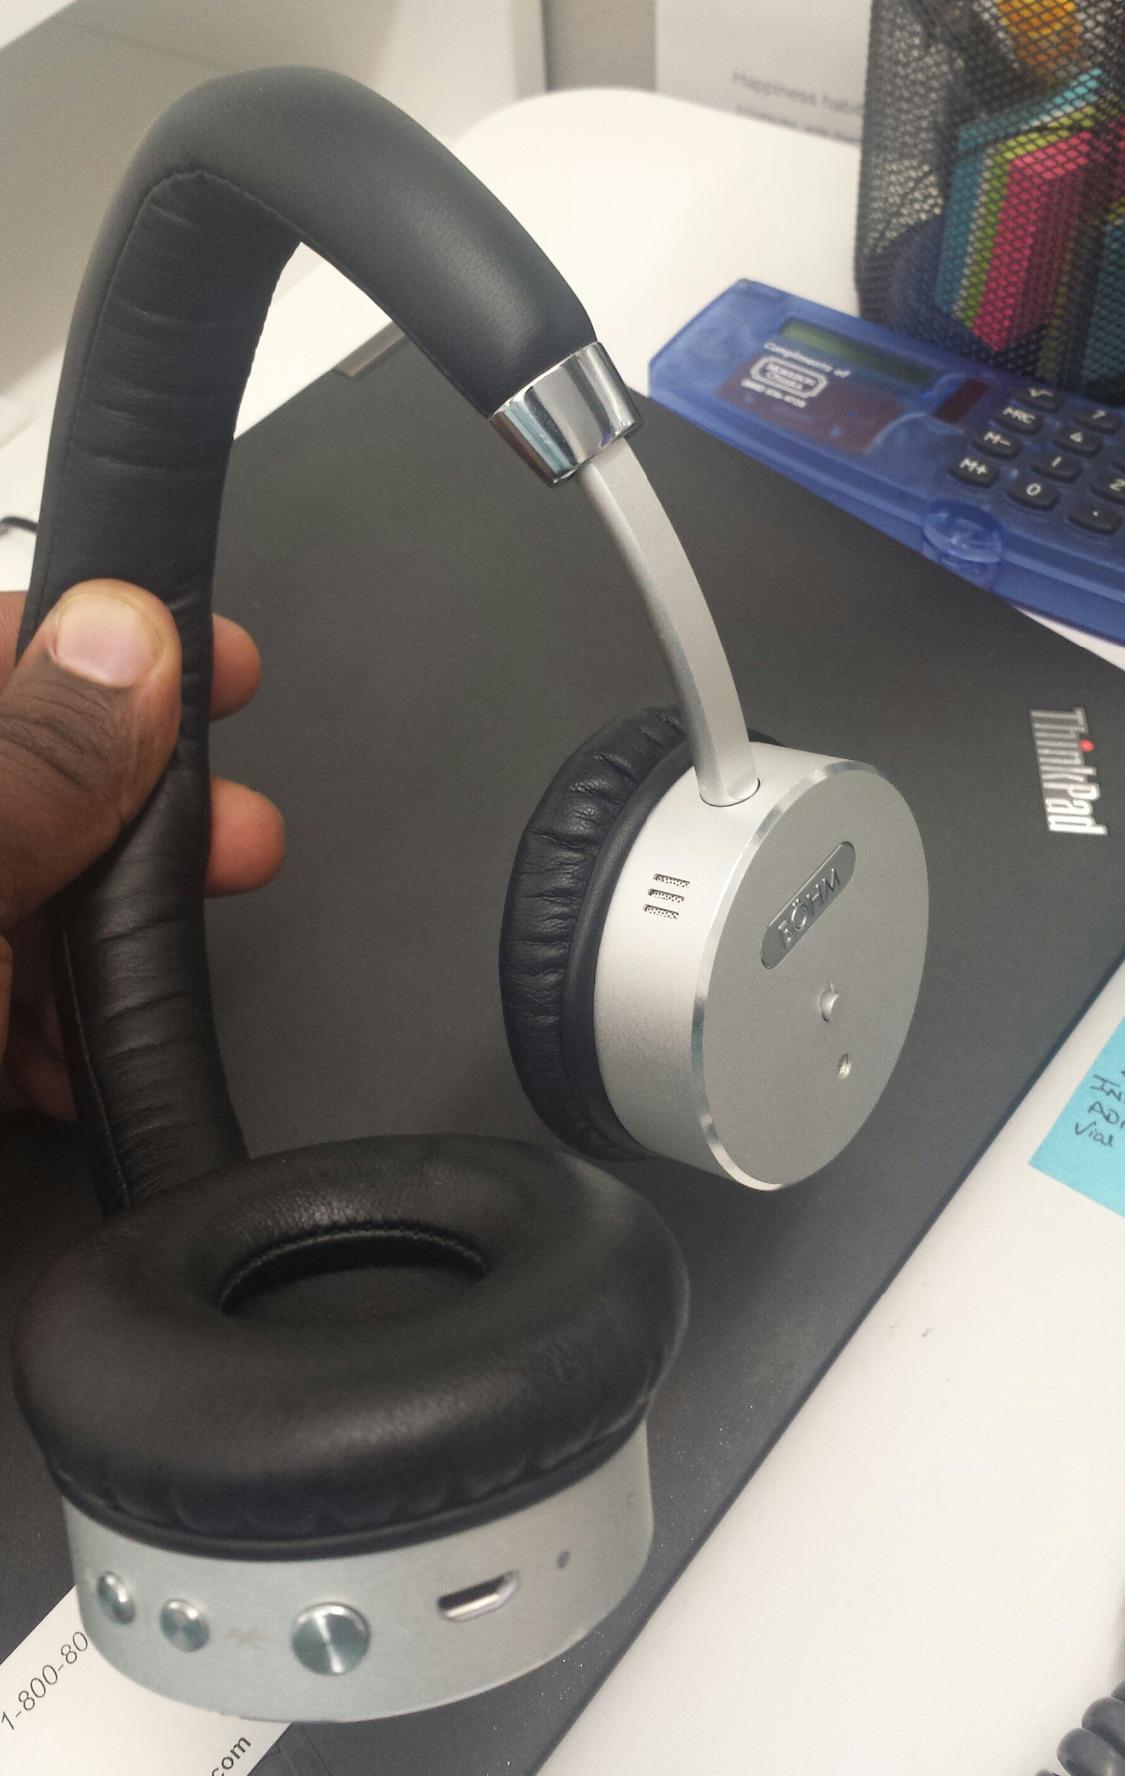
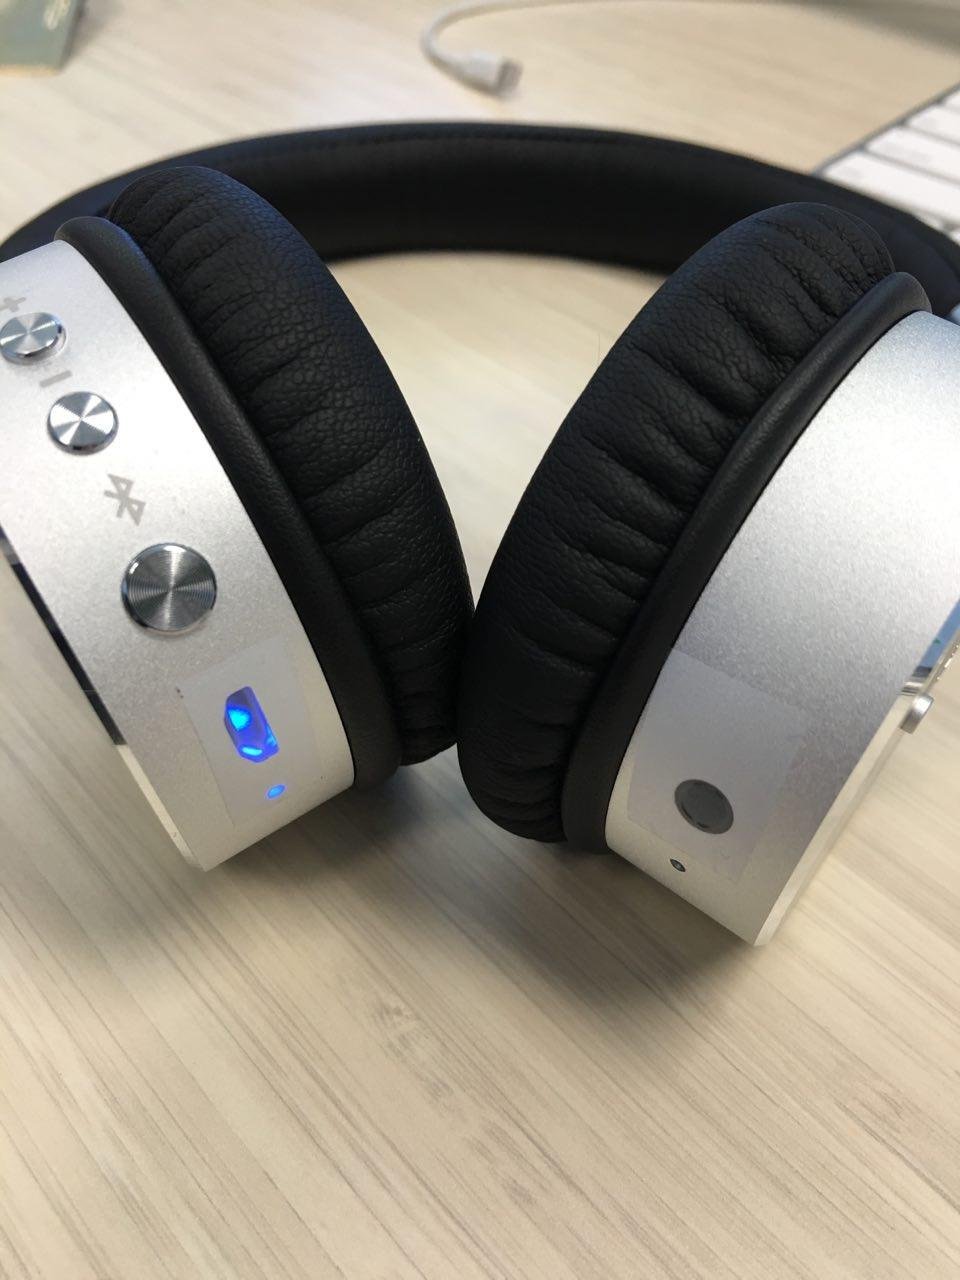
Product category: headphones
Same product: yes